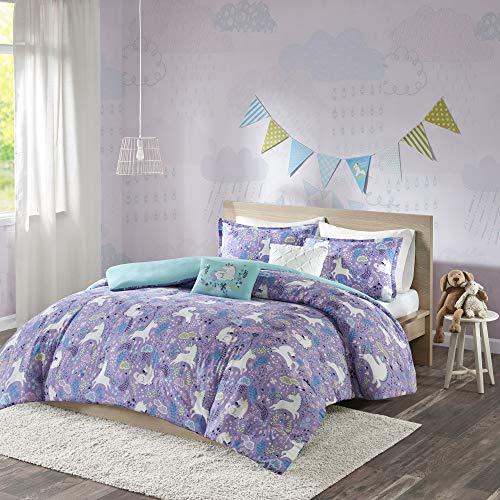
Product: Urban Habitat Kids Lola Full/Queen Duvet Cover Set Girls Bedding - Purple, Aqua, Unicorns – 5 Piece Kids Girls Duvet Set – 100% Cotton Bed Duvet Covers
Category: Home & Kitchen | Bedding | Kids' Bedding | Duvet Covers & Sets | Duvet Cover Sets
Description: Fun and whimsical unicorn printed cotton duvet set for girl's first bed Pink print with white and purple accent colors on the face, reverse is solid purple Set includes duvet cover, 2 shams 1 sham in Twin, 1 square and 1 oblong decorative pillows White square pillow with pleating details, purple oblong pillow with unicorn applique embroidery Duvet cover has 4 corner inside ties, button closure.
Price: $56.34
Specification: ProductDimensions:88x88x0.1inches|ItemWeight:5.73pounds|ShippingWeight:5.95pounds(Viewshippingratesandpolicies)|Manufacturer:UrbanHabitatKids|ASIN:B073XJZKBW|Itemmodelnumber:UHK12-0051